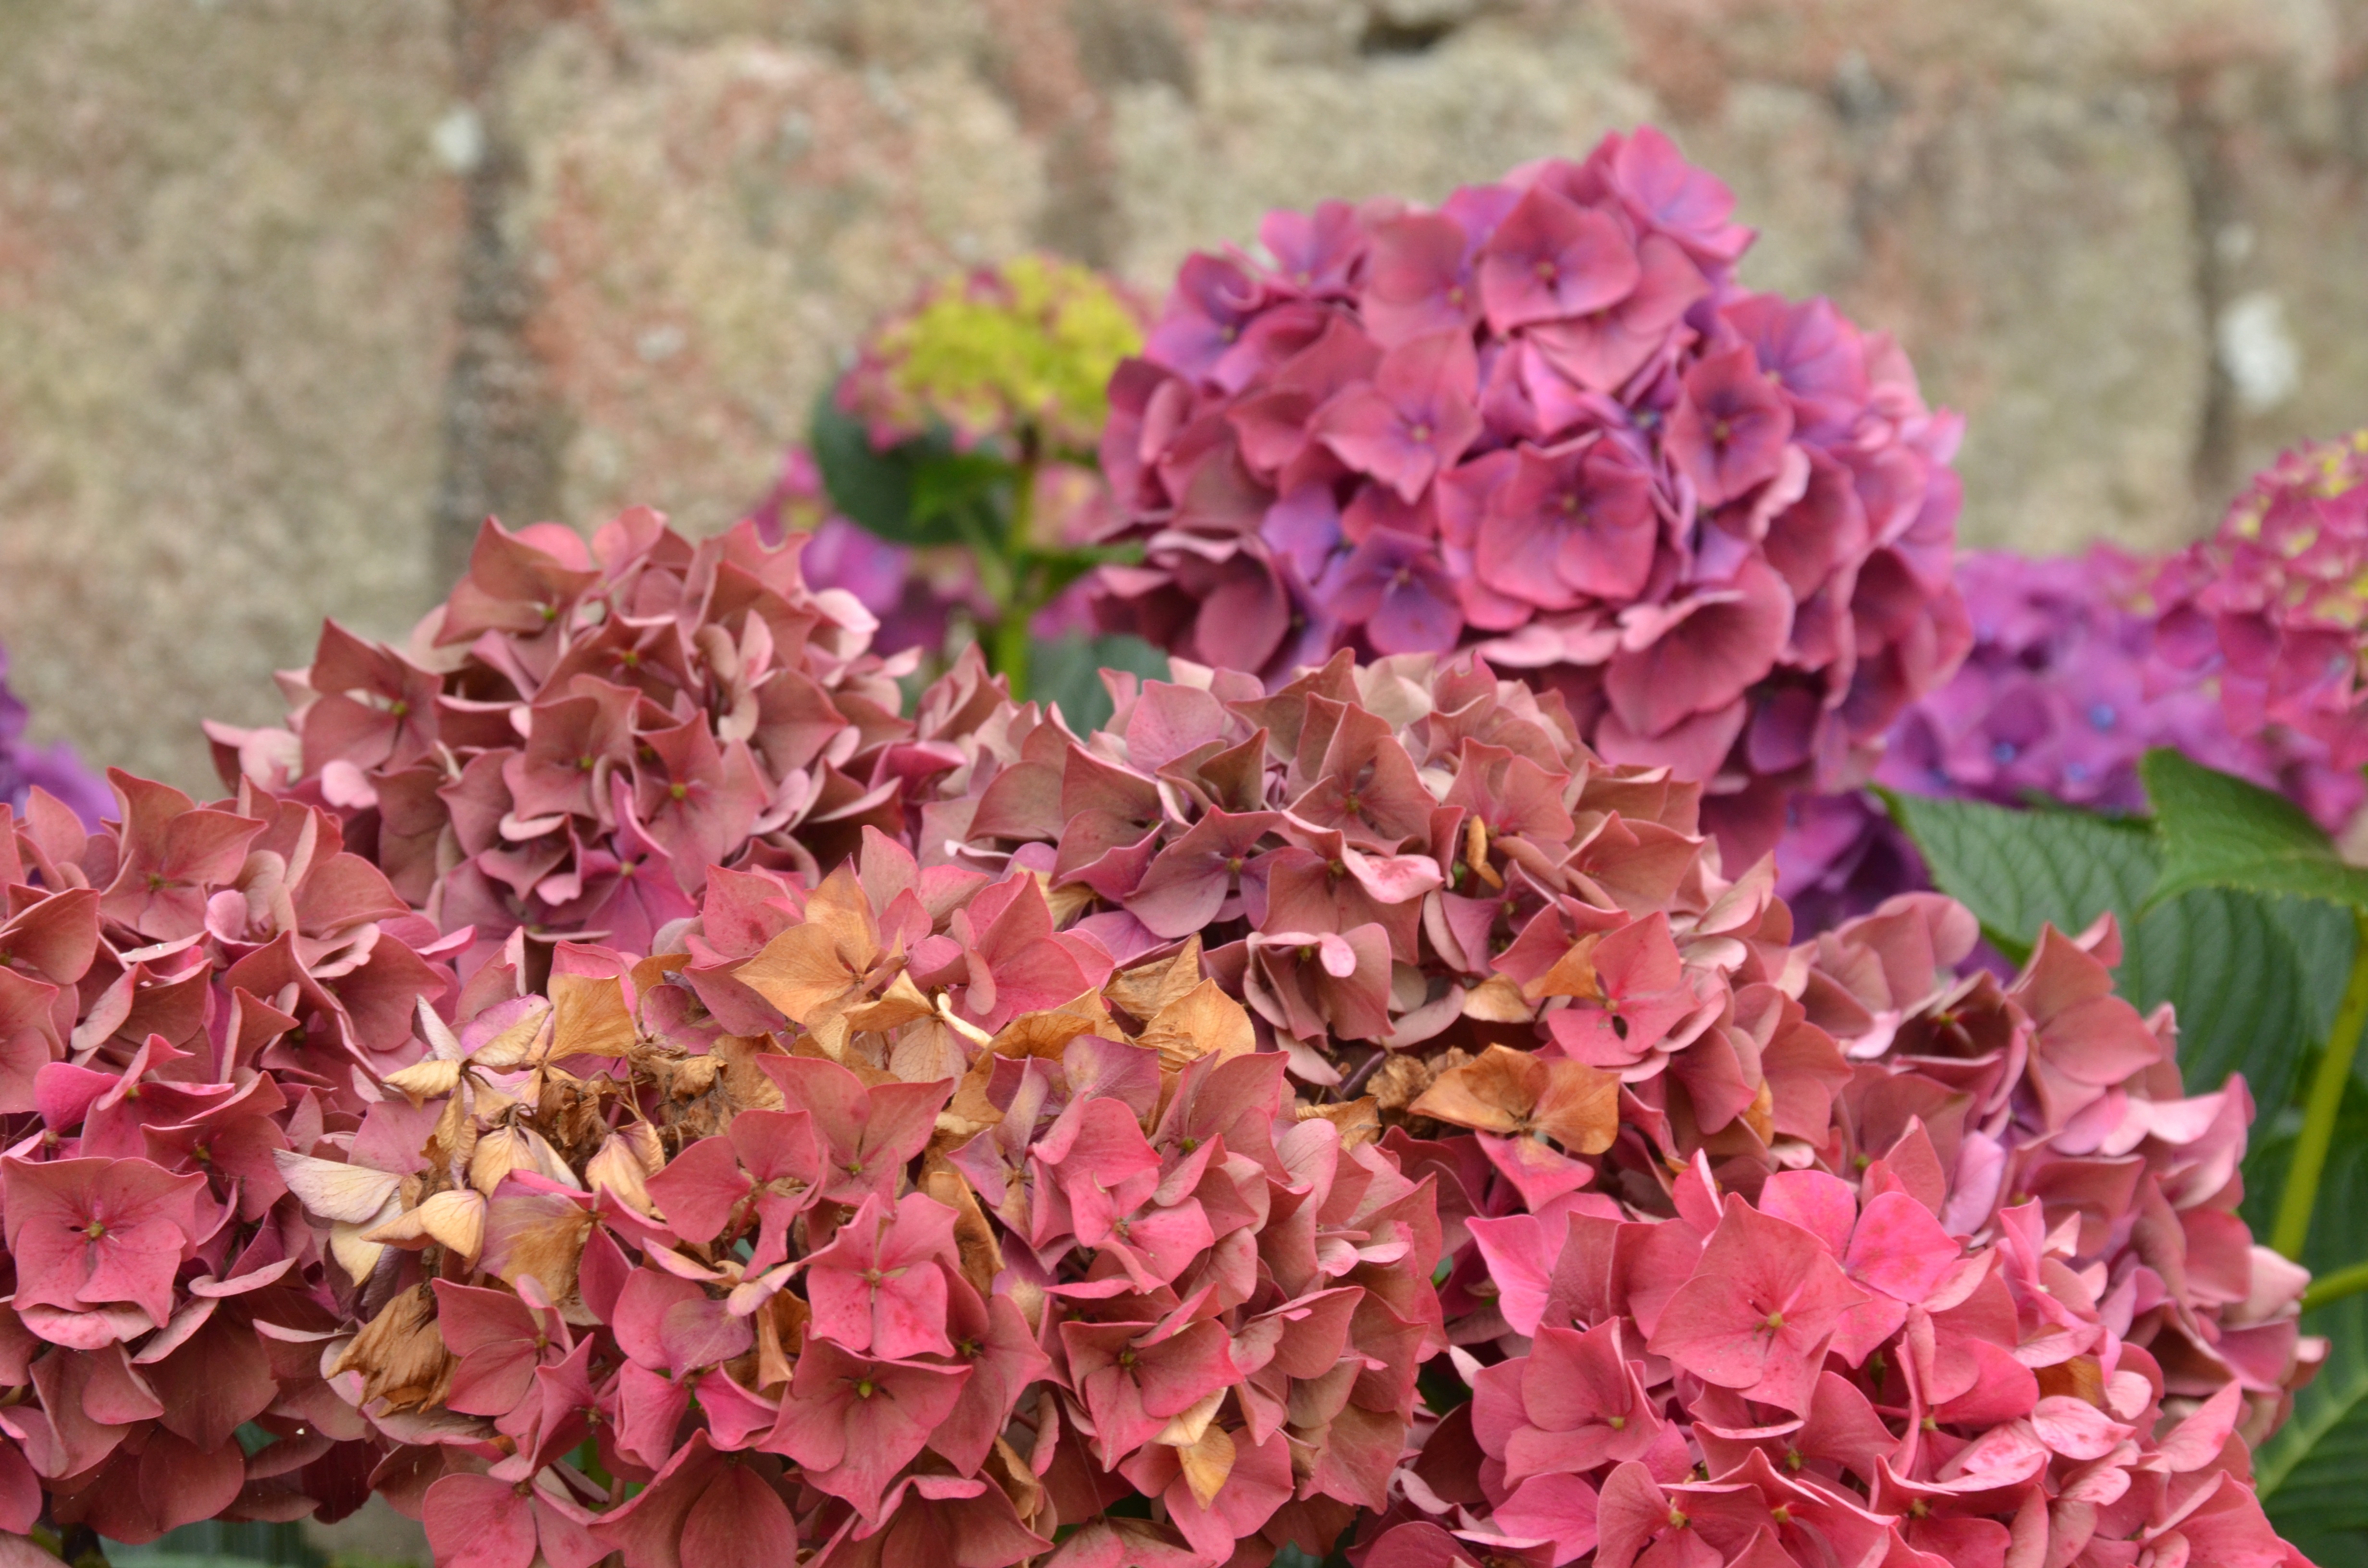
plant, flower, petal, wall, botany, pink, flora, hydrangea, sheet, shrub, floristry, flowering plant, hydrangeaceae, cornales, annual plant, land plant